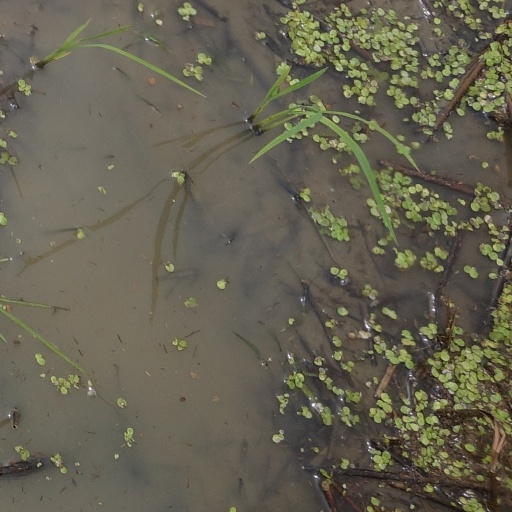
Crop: rice